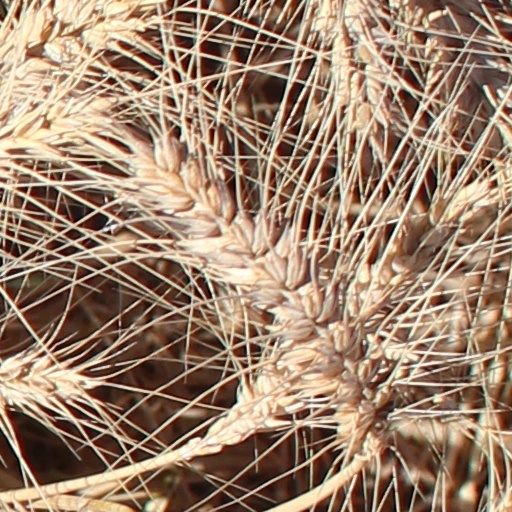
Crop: wheat